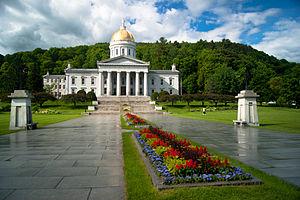
Le Capitole de l'État du Vermont, aux États-Unis, est le siège de l'assemblée générale du Vermont.